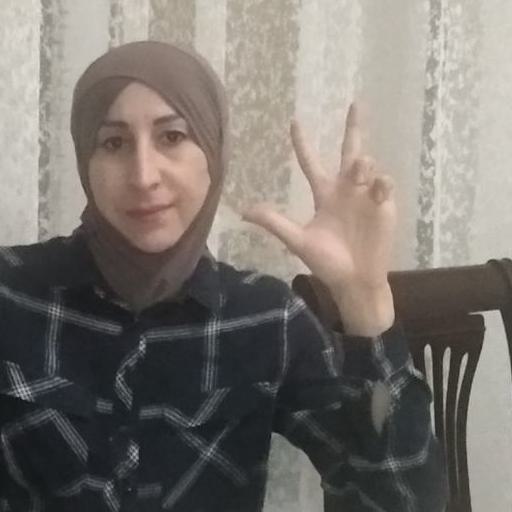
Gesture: three2